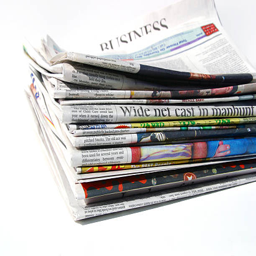
a mid size stack of newspapers